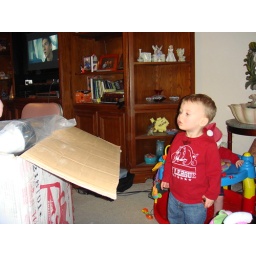
Is there really a horse in the box